Achille Germain

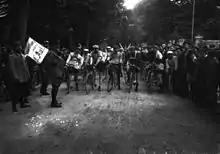
The start of the 1908 Tour de France.

Like many racers of the time, Germain took part in both road and track events. On April 4, 1904, at the opening of the Fléchois velodrome on rue Belleborde, he scored his first victory in the middle-distance race, which he won by half a lap over his rivals. The same day, he reached the final of the sprint race, where he was narrowly beaten by Tubières from Mance. He went on to achieve good results on the Fléchoise track, finishing third in the Sarthe departmental championship and then in the La Flèche championship in June, and fourth in the regional final the following month, an event won by Nantes rider Hardy.